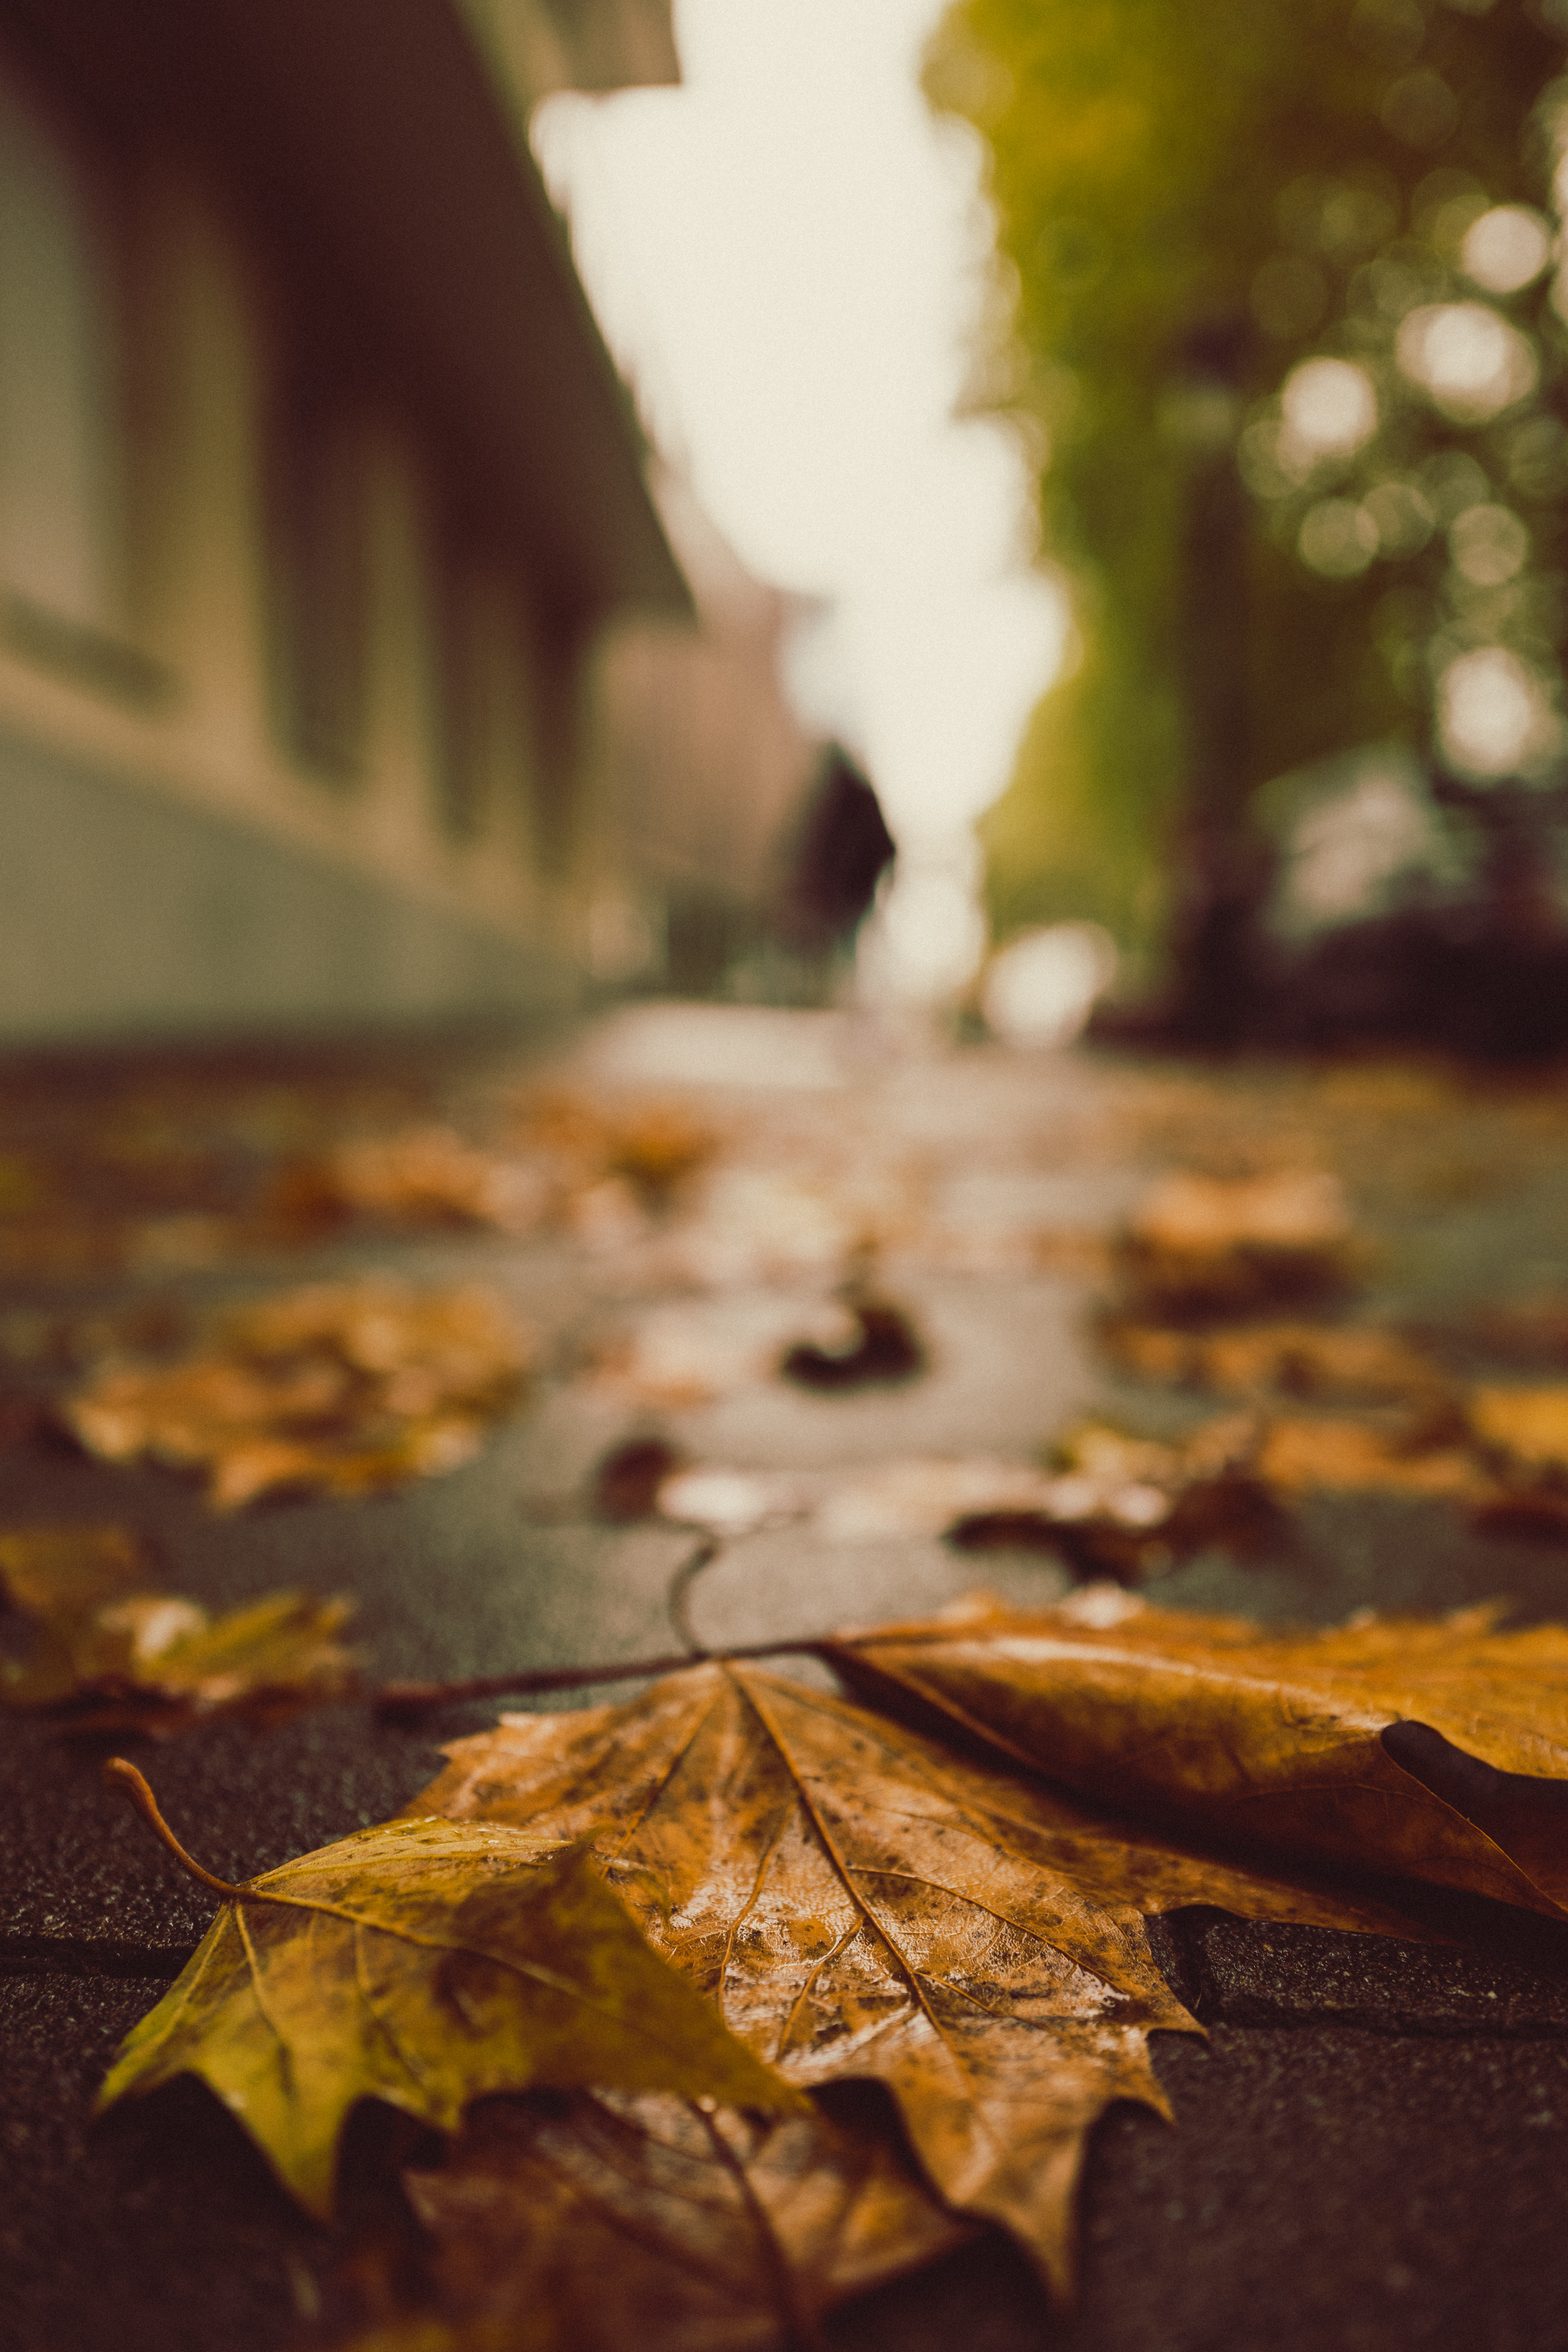
tree, nature, light, plant, street, vintage, retro, sunlight, morning, star, leaf, flower, floor, city, urban, europe, young, reflection, color, autumn, yellow, season, belgium, art, blast, brussels, cool, stadt, 28mm, kunst, herbst, leica, summilux, q, fare, macro photography, gehsteig, cintage, woody plant